Joe Cunningham (American politician)

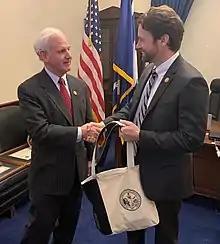
Joe Cunningham (right) with Alabama Representative Bradley Byrne.

In his first vote as a U.S. Representative, Cunningham declined to back Nancy Pelosi for Speaker of the House. Cunningham instead voted for Rep. Cheri Bustos of Illinois. Cunningham was a member of the Blue Dog Coalition, a group of Democrats who present themselves as moderate to conservative.